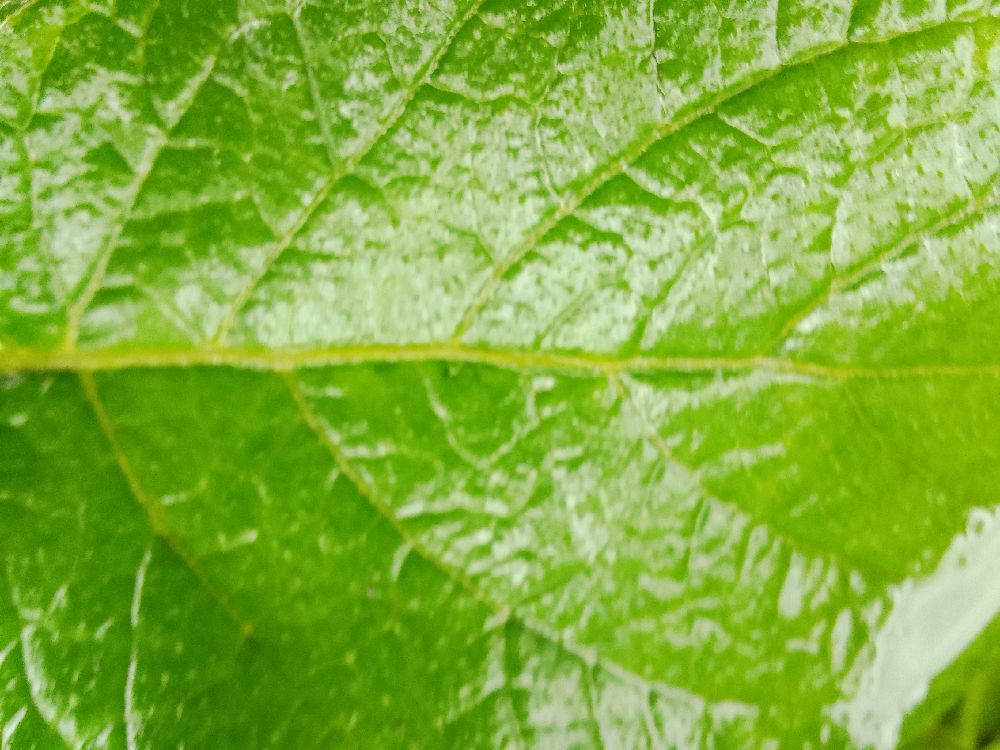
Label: Healthy